Renfrew, Calgary

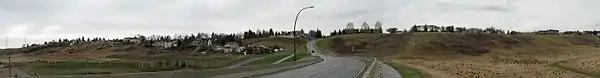
Only one road leads out of the community to the east; this composite panorama looks back west towards Renfrew. At left is the soccer pitch by the Nose Creek, at right are the saplings of the Memorial Forest. 8th Avenue is conducted over Deefoot Trail by a causeway into adjacent Mayland Heights.

Ukrainian Pioneer Park is located on the 600 block of 7th Avenue, and there are two Ukrainian churches (one Catholic and one Orthodox) in close proximity, a testament to early settlers of Slavic origin who settled in the area. Other visible signs of this heritage include a monument to victims of genocide in Ukraine, erected by the banks of the Bow River in the adjacent community of Bridgeland.